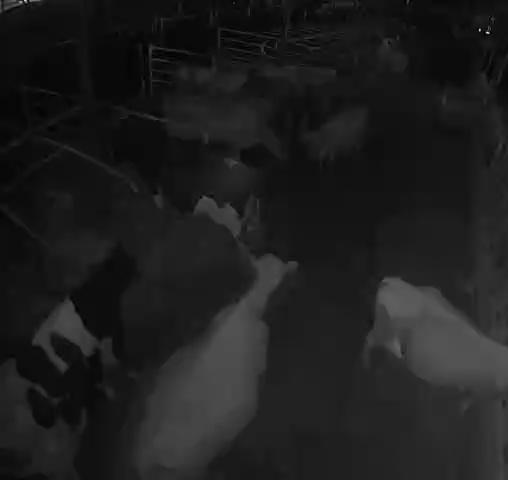
Number of cows: 6